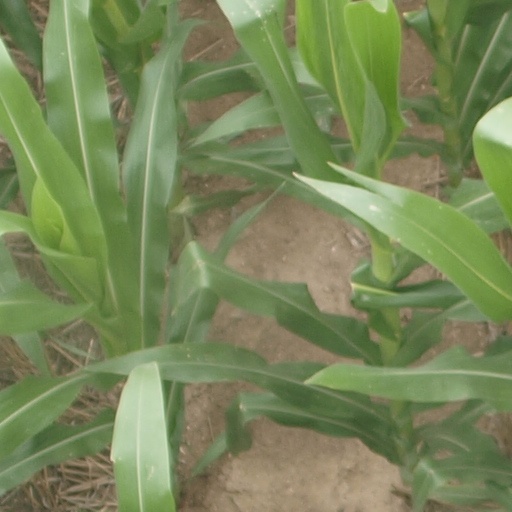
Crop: maize; corn